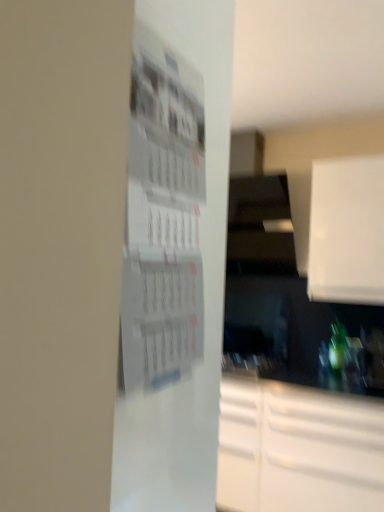
Question: There is one bulletin board in front of the white matte cabinet at upper right. Please locate it and provide its 2D coordinates.
Answer: [(0.422, 0.420)]